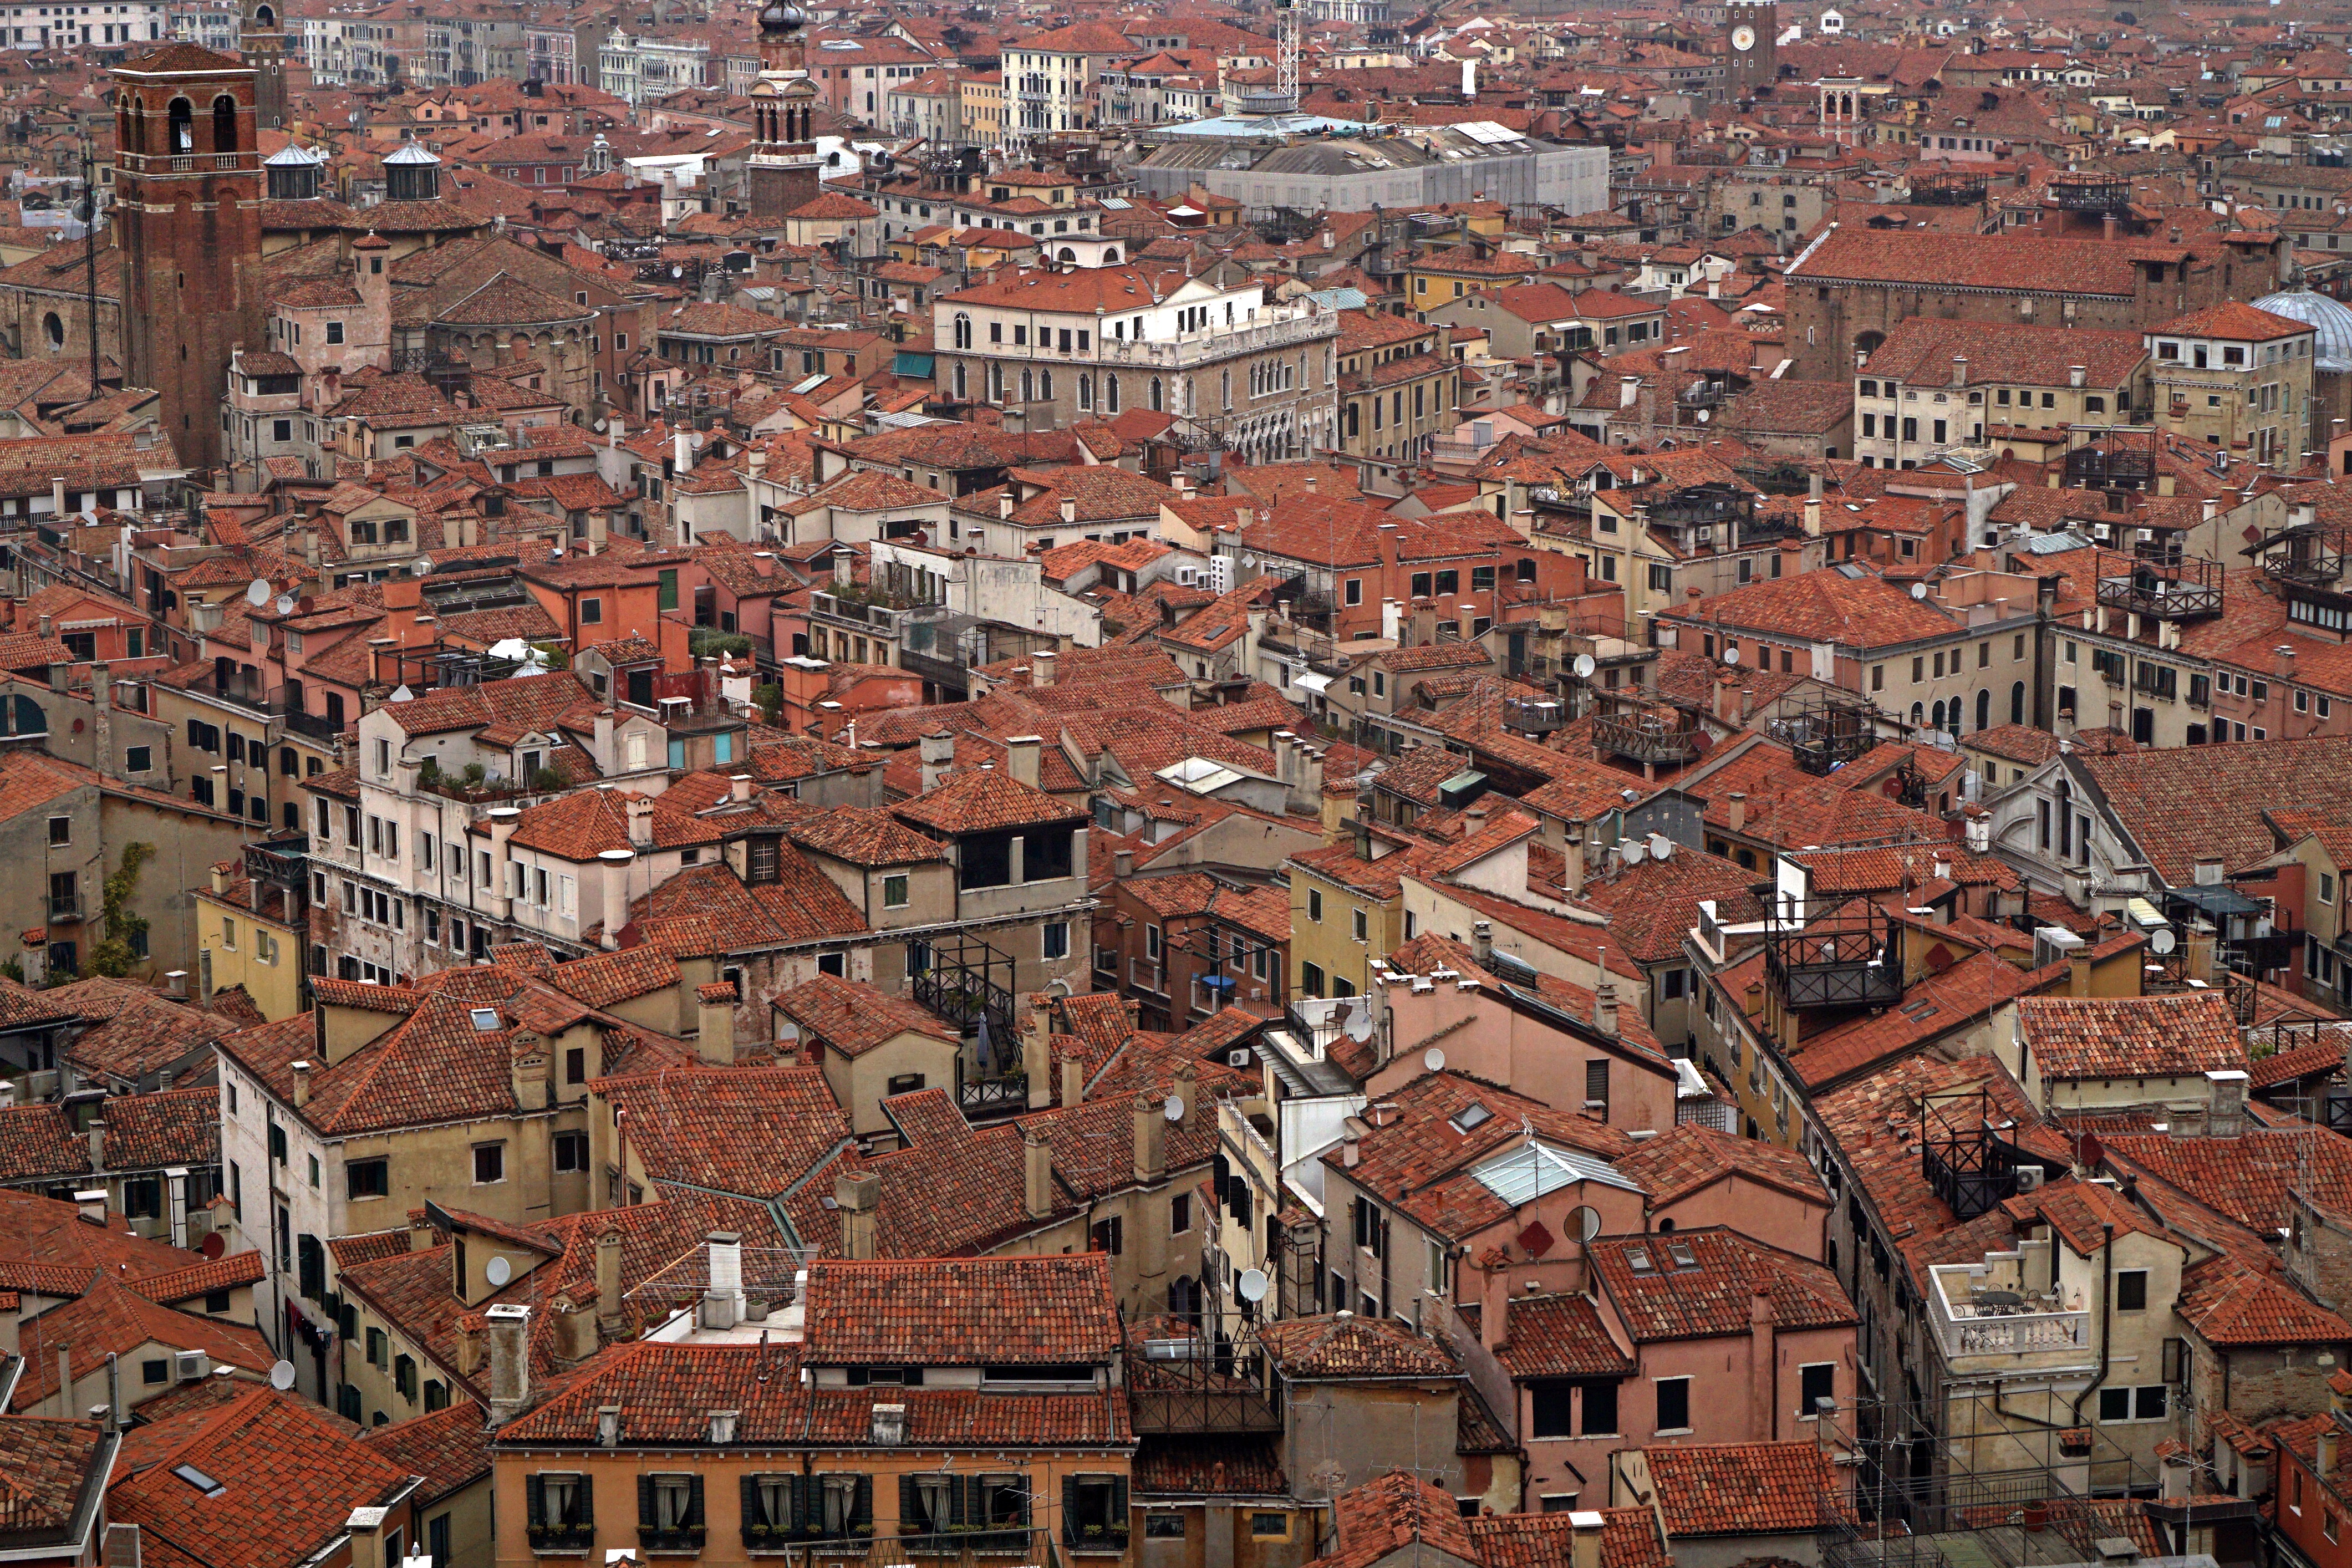
skyline, town, city, cityscape, downtown, suburb, metropolis, neighbourhood, aerial photography, urban area, residential area, geographical feature, human settlement